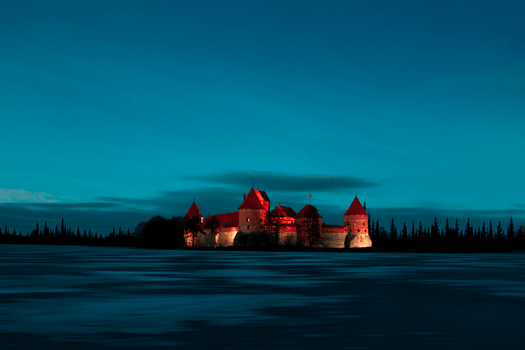
Label: No Watermark